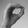
ASL letter: O